Italian Benghazi

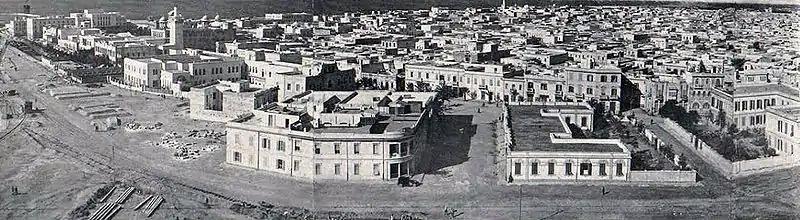
Panorama of "Bengasi italiana" in 1935, with new road construction

In the late 1920s was created the Benghazi airport (now called Benina International Airport) and was greatly enlarged the Port of Benghazi. Inside the greater Port in the 1930s was created a modern "Idroscalo" (seaplane station) for the flights between "Bengasi italiana" and Italy. The Benghazi airport was connected to Italy and other Libyan airports, but the main flight was the worldwide famous Linea dell'Impero. This line of Ala Littoria was considered the most prestigious line of early Italian civil aviation era: it was opened after the Italian conquest of Ethiopia in 1936 and was followed by the first air links with the Italian colonies in Italian East Africa, which began in a pioneering way since 1934. The route was enlarged to 6,379 km and initially joined Rome with Addis Ababa via Syracuse, Benghazi, Cairo, Wadi Halfa, Khartoum, Kassala, Asmara, Dire Dawa.